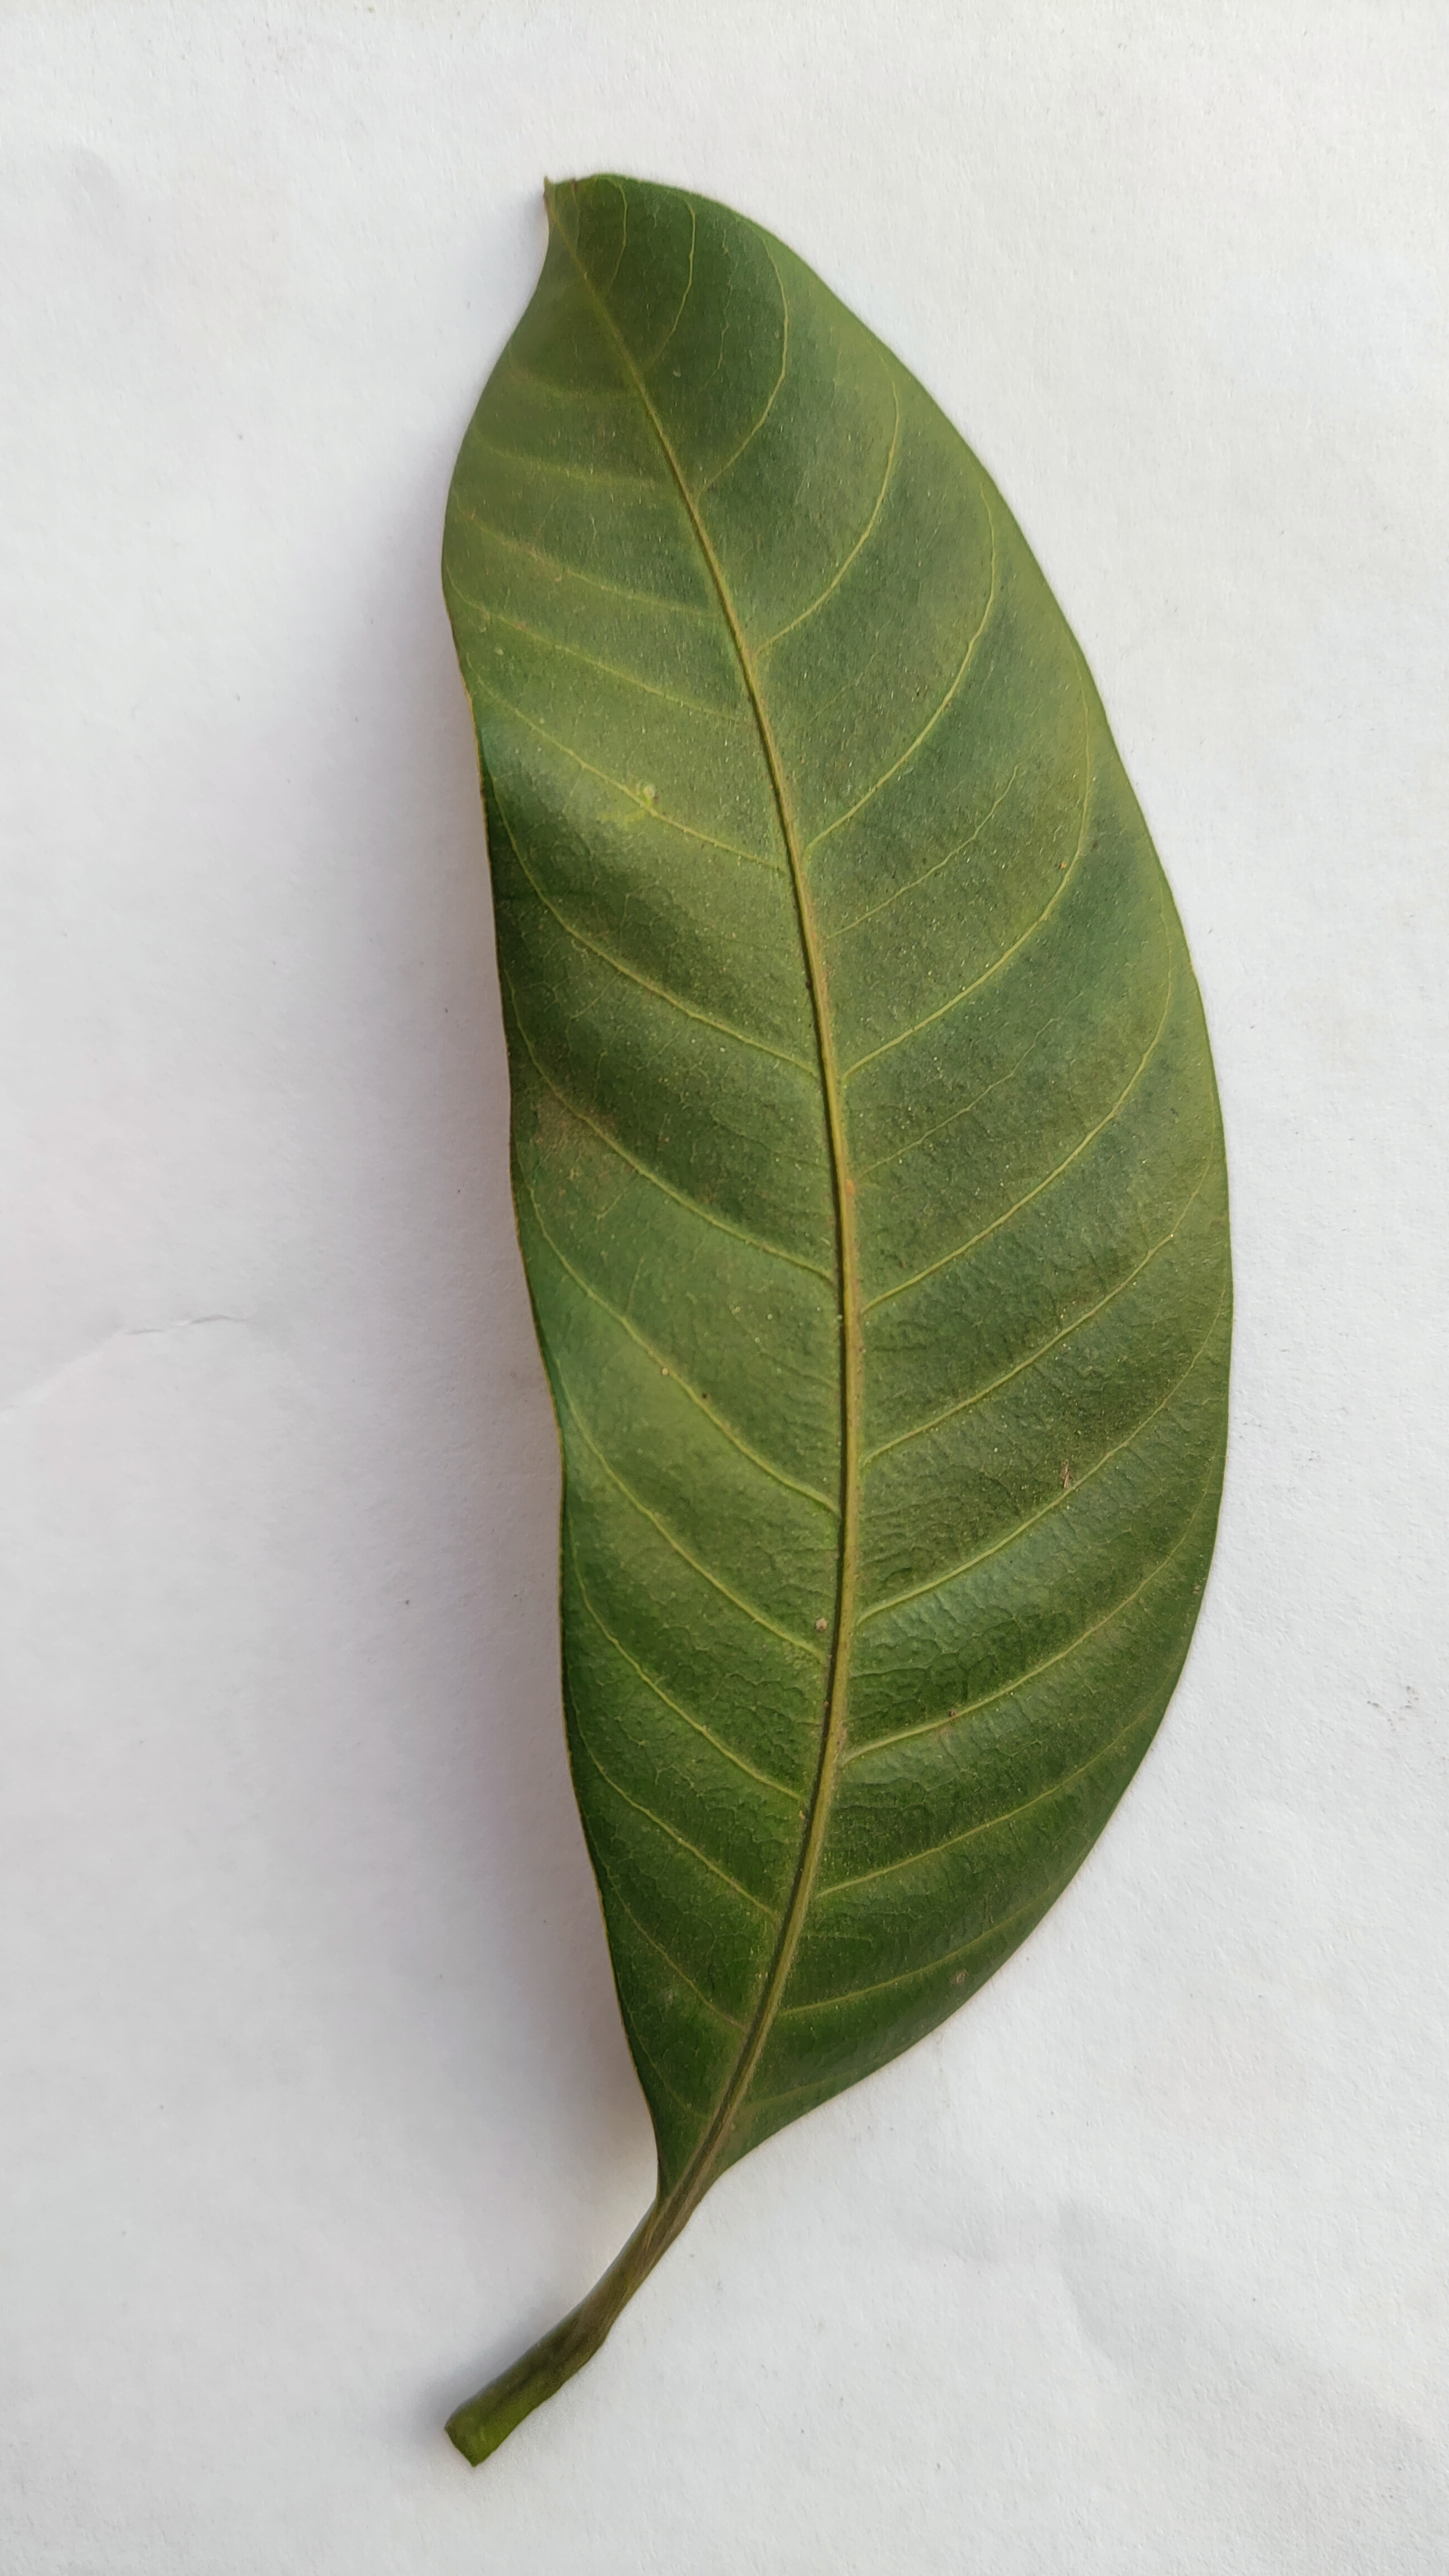
Leaf variety: Mango